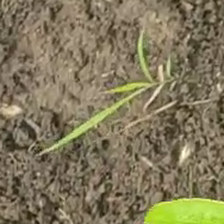
Weed species: Digitaria_SP_(Digitaria Sanguinalis )